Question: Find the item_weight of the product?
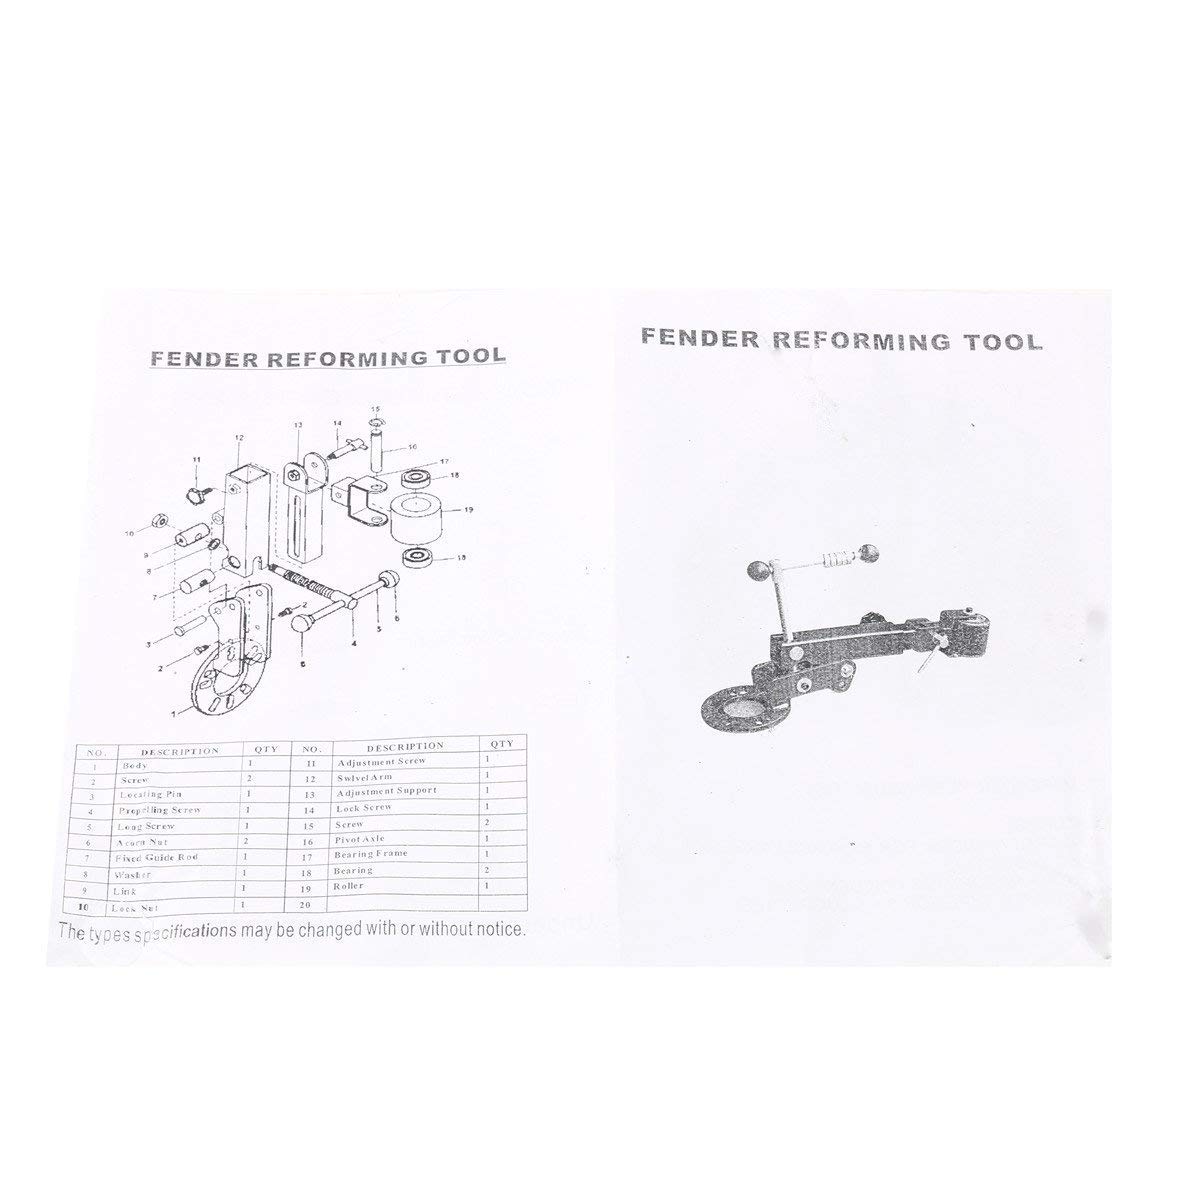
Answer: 2.0 gram